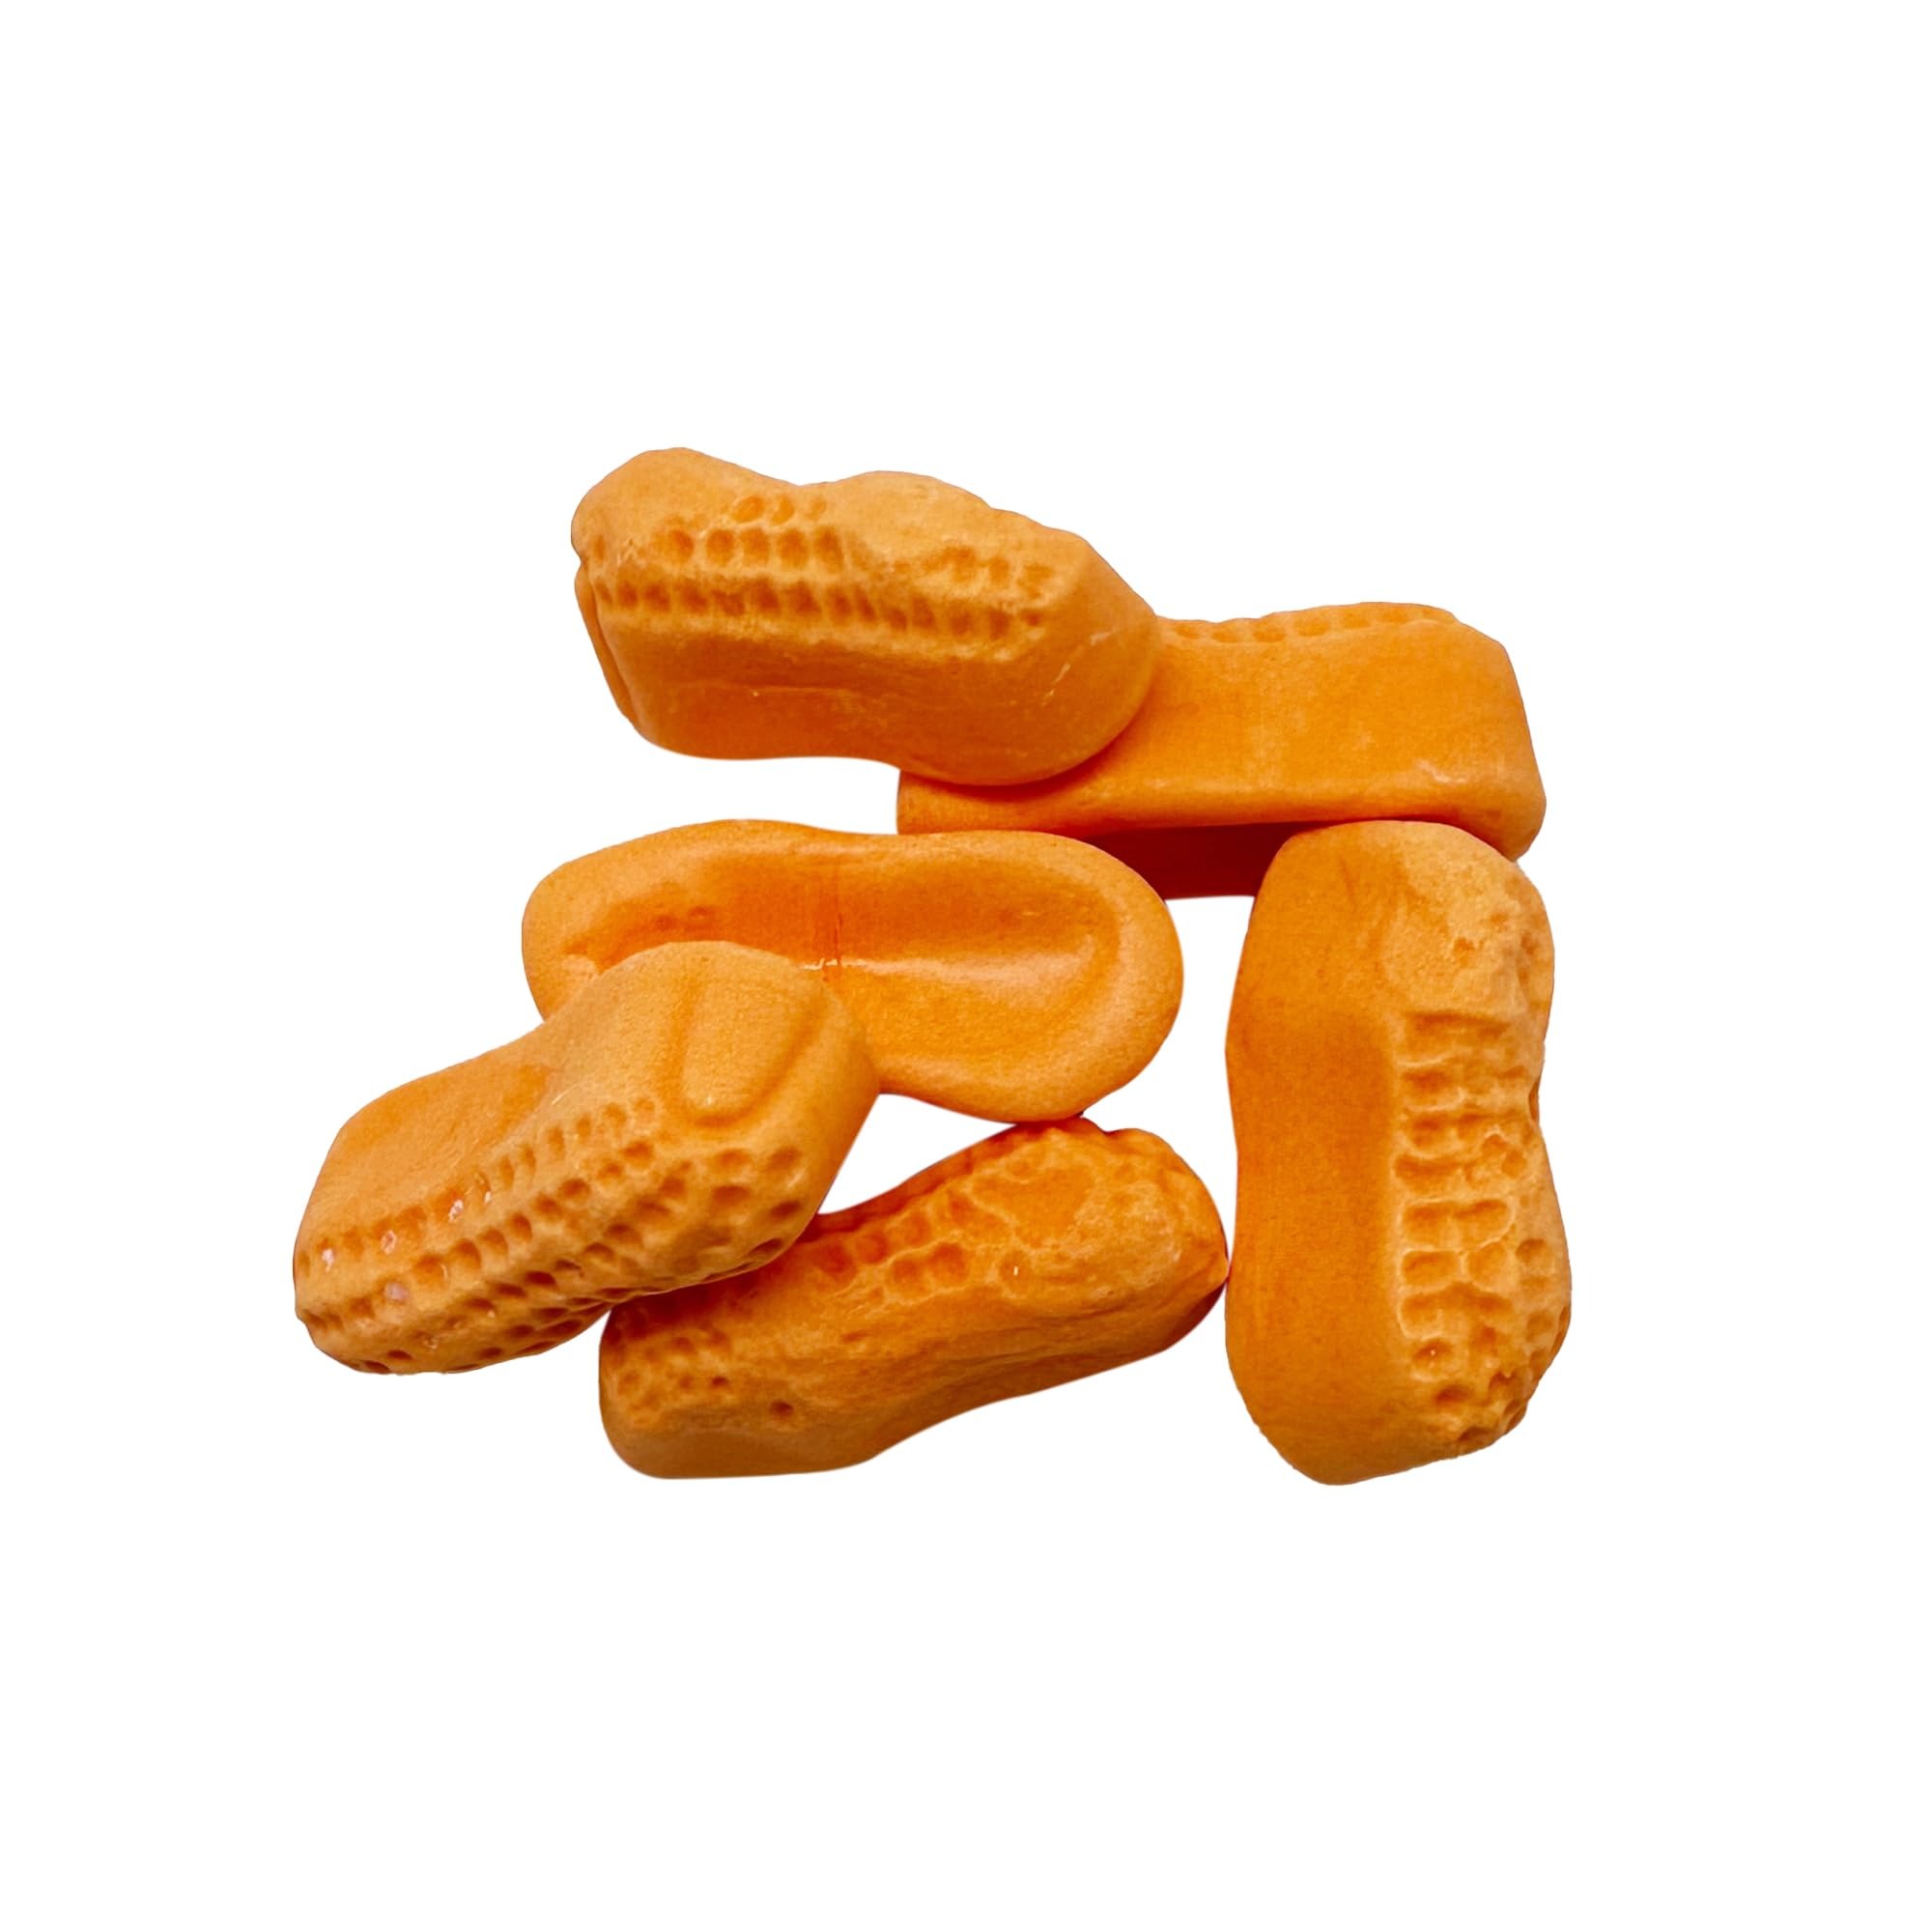
Item Name: Blair Candy | Classic Circus Peanut Candy | 2 Lb Resealable Stand Up Bag | Soft and Chewy Old Fashioned Candies | Classic Flavor and Orange Peanut Shape
Bullet Point 1: Classic Treat: Enjoy the timeless taste of Circus Peanuts, a beloved candy favorite for decades.
Bullet Point 2: Soft and Chewy: Indulge in the delightful texture of these peanut-shaped candies that melt in your mouth with each bite.
Bullet Point 3: Irresistible Flavor: Bursting with sweet banana flavor, these candies offer a deliciously fruity taste sensation.
Bullet Point 4: Bulk Pack: This value-packed offering includes 2 pounds of Circus Peanuts, providing an abundance of deliciousness for sharing and snacking.
Bullet Point 5: Nostalgic Snack: Bring back fond memories of childhood with these whimsical treats, perfect for parties, events, and everyday enjoyment.
Product Description: Indulge in the nostalgia of the circus with our Classic Circus Peanuts! These soft and chewy peanut-shaped candies are a beloved treat that has been delighting candy enthusiasts for generations. Each bite delivers a burst of sweet, banana-flavored goodness that will transport you back to the excitement of the big top. Made with high-quality ingredients and expert craftsmanship, our Circus Peanuts offer a truly authentic taste experience. Perfect for snacking, sharing, or adding a whimsical touch to candy buffets and party favors, our bulk pack contains 2 pounds of delicious Circus Peanuts, ensuring there's plenty to go around. Whether you're reliving childhood memories or introducing a new generation to this timeless candy classic, our Circus Peanuts are sure to bring smiles and joy to all who indulge. Treat yourself to the playful sweetness of our Classic Circus Peanuts today and let the fun begin!
Value: 32.0
Unit: Ounce

Price: 21.99